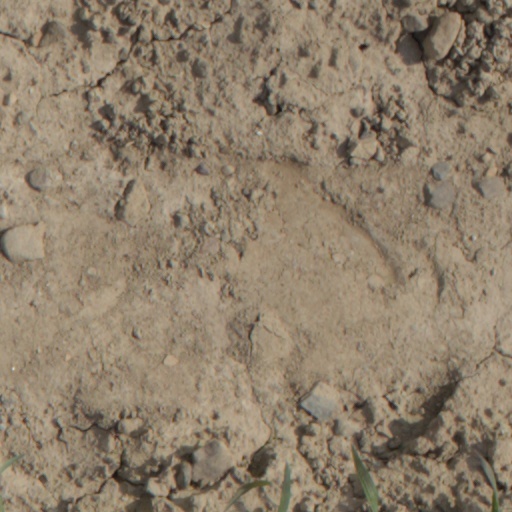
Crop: wheat